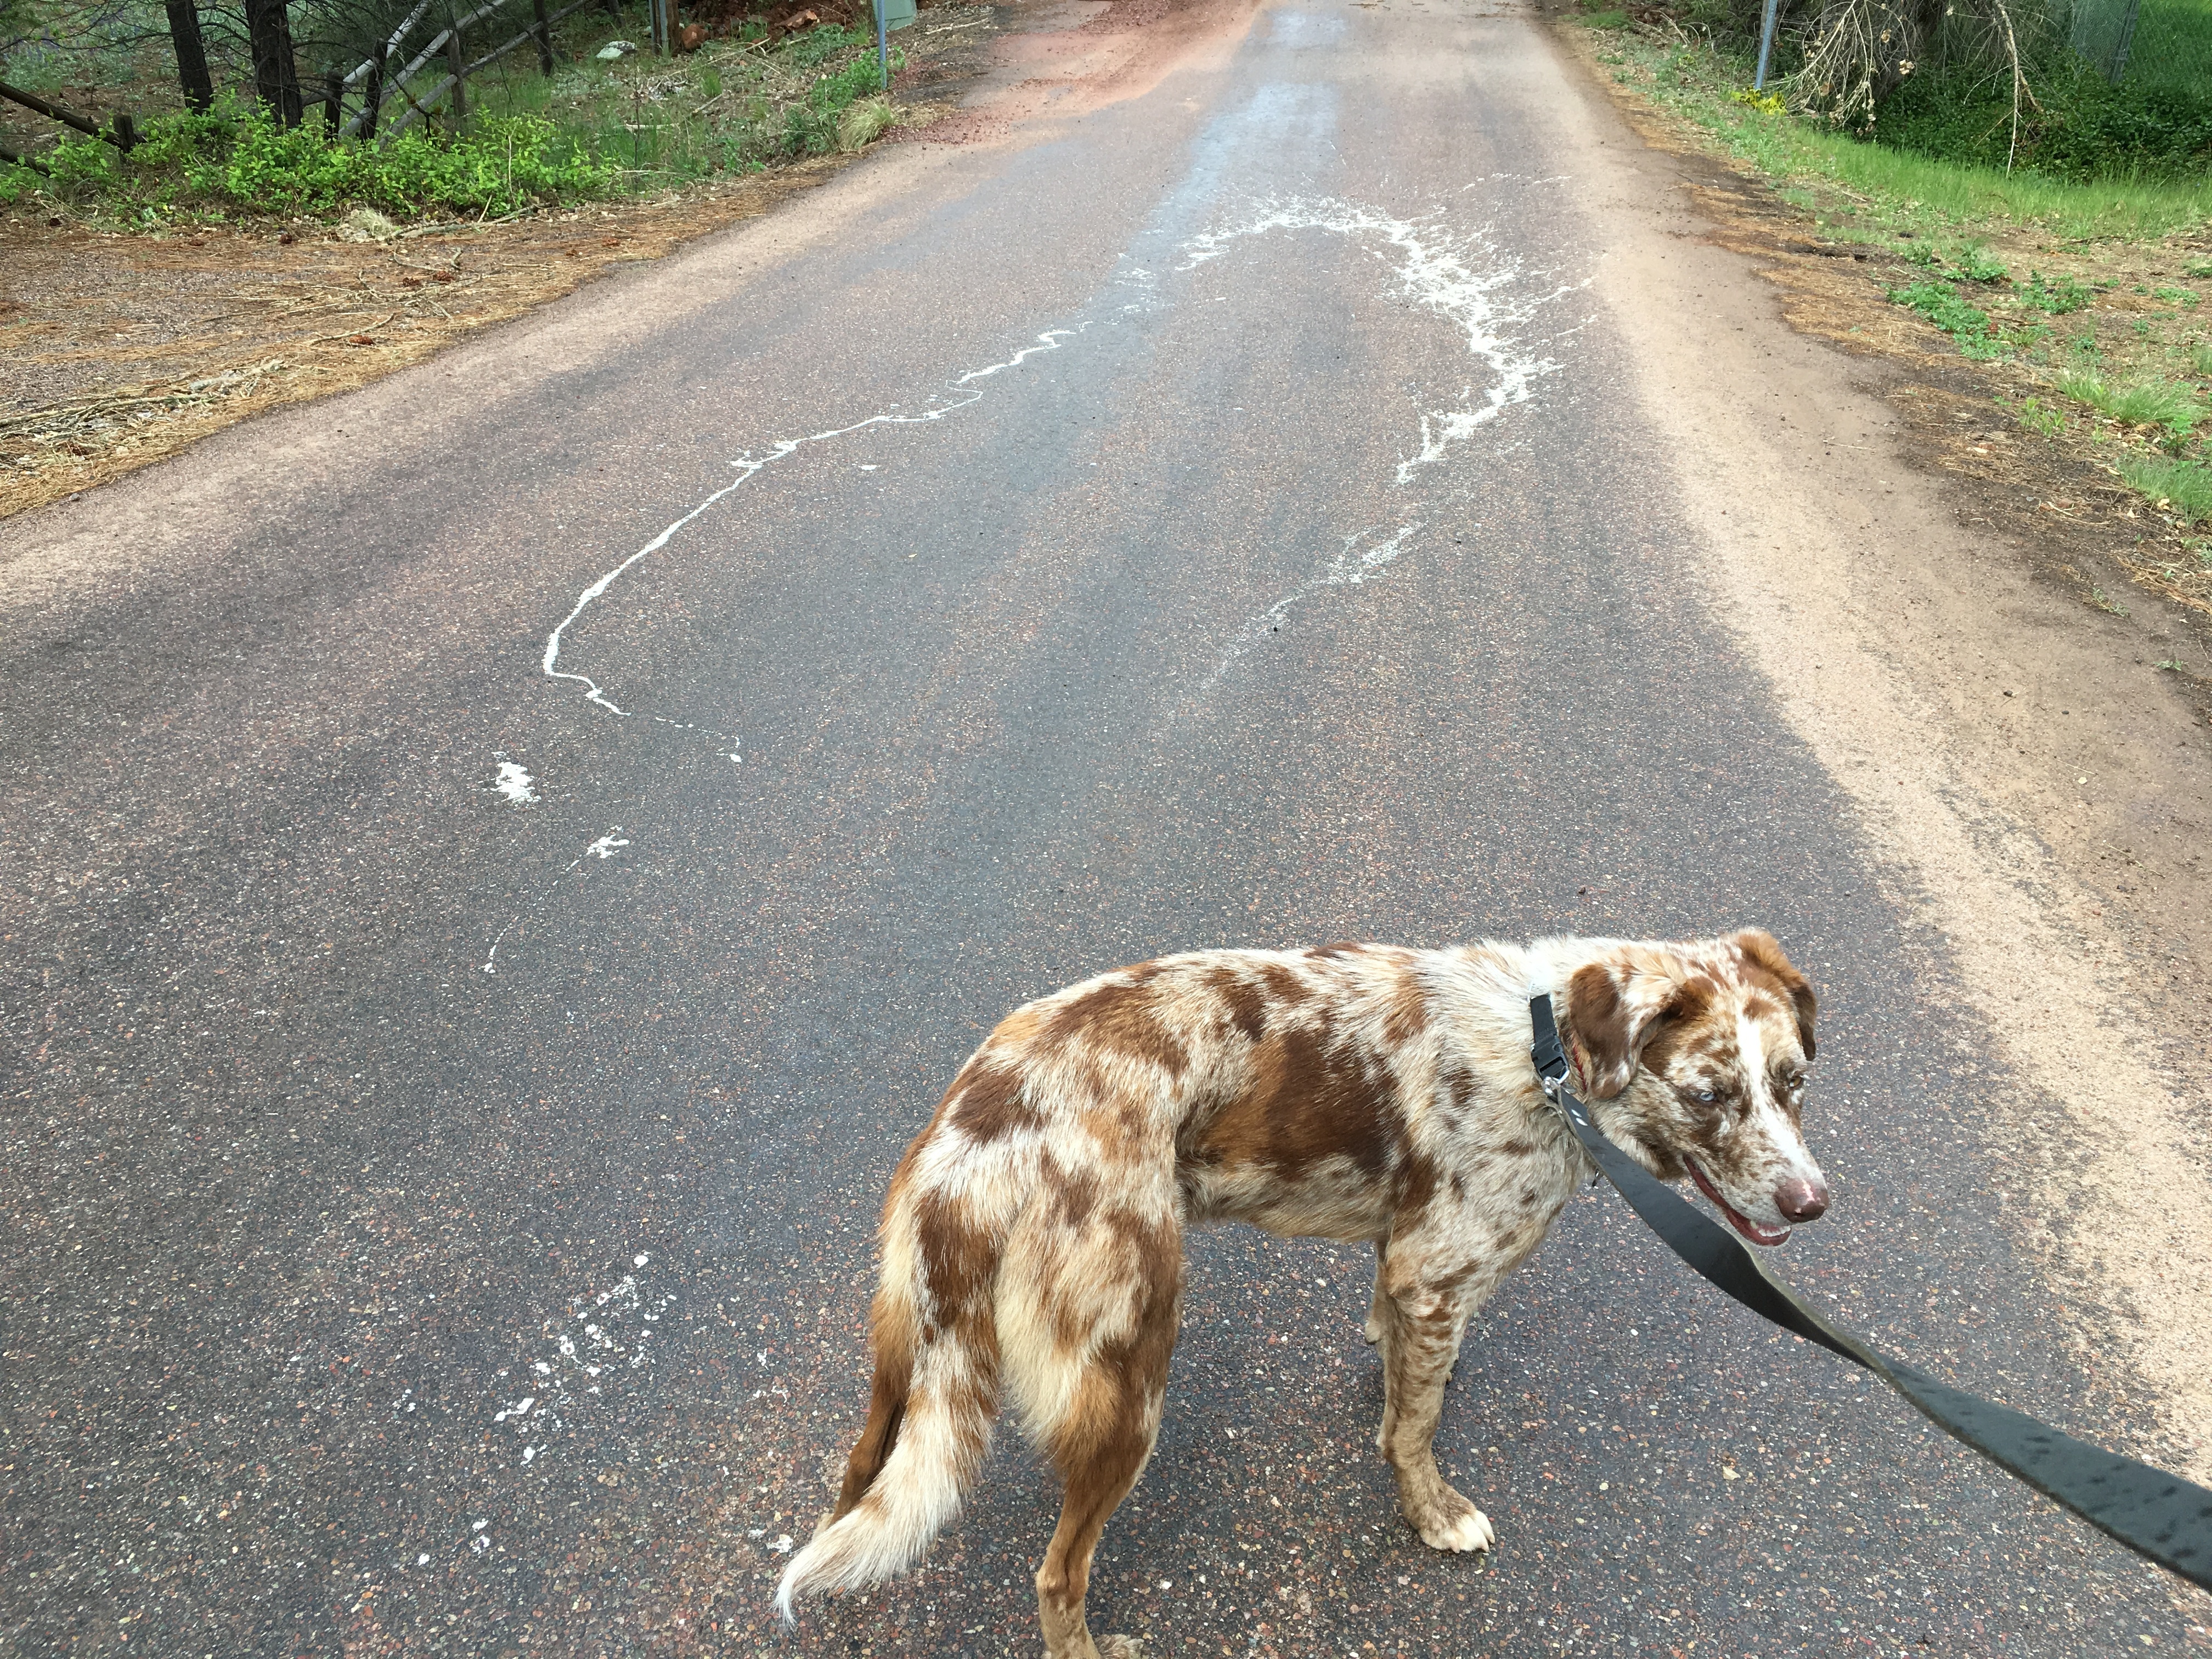
dog, mammal, setter, street dog, dog like mammal